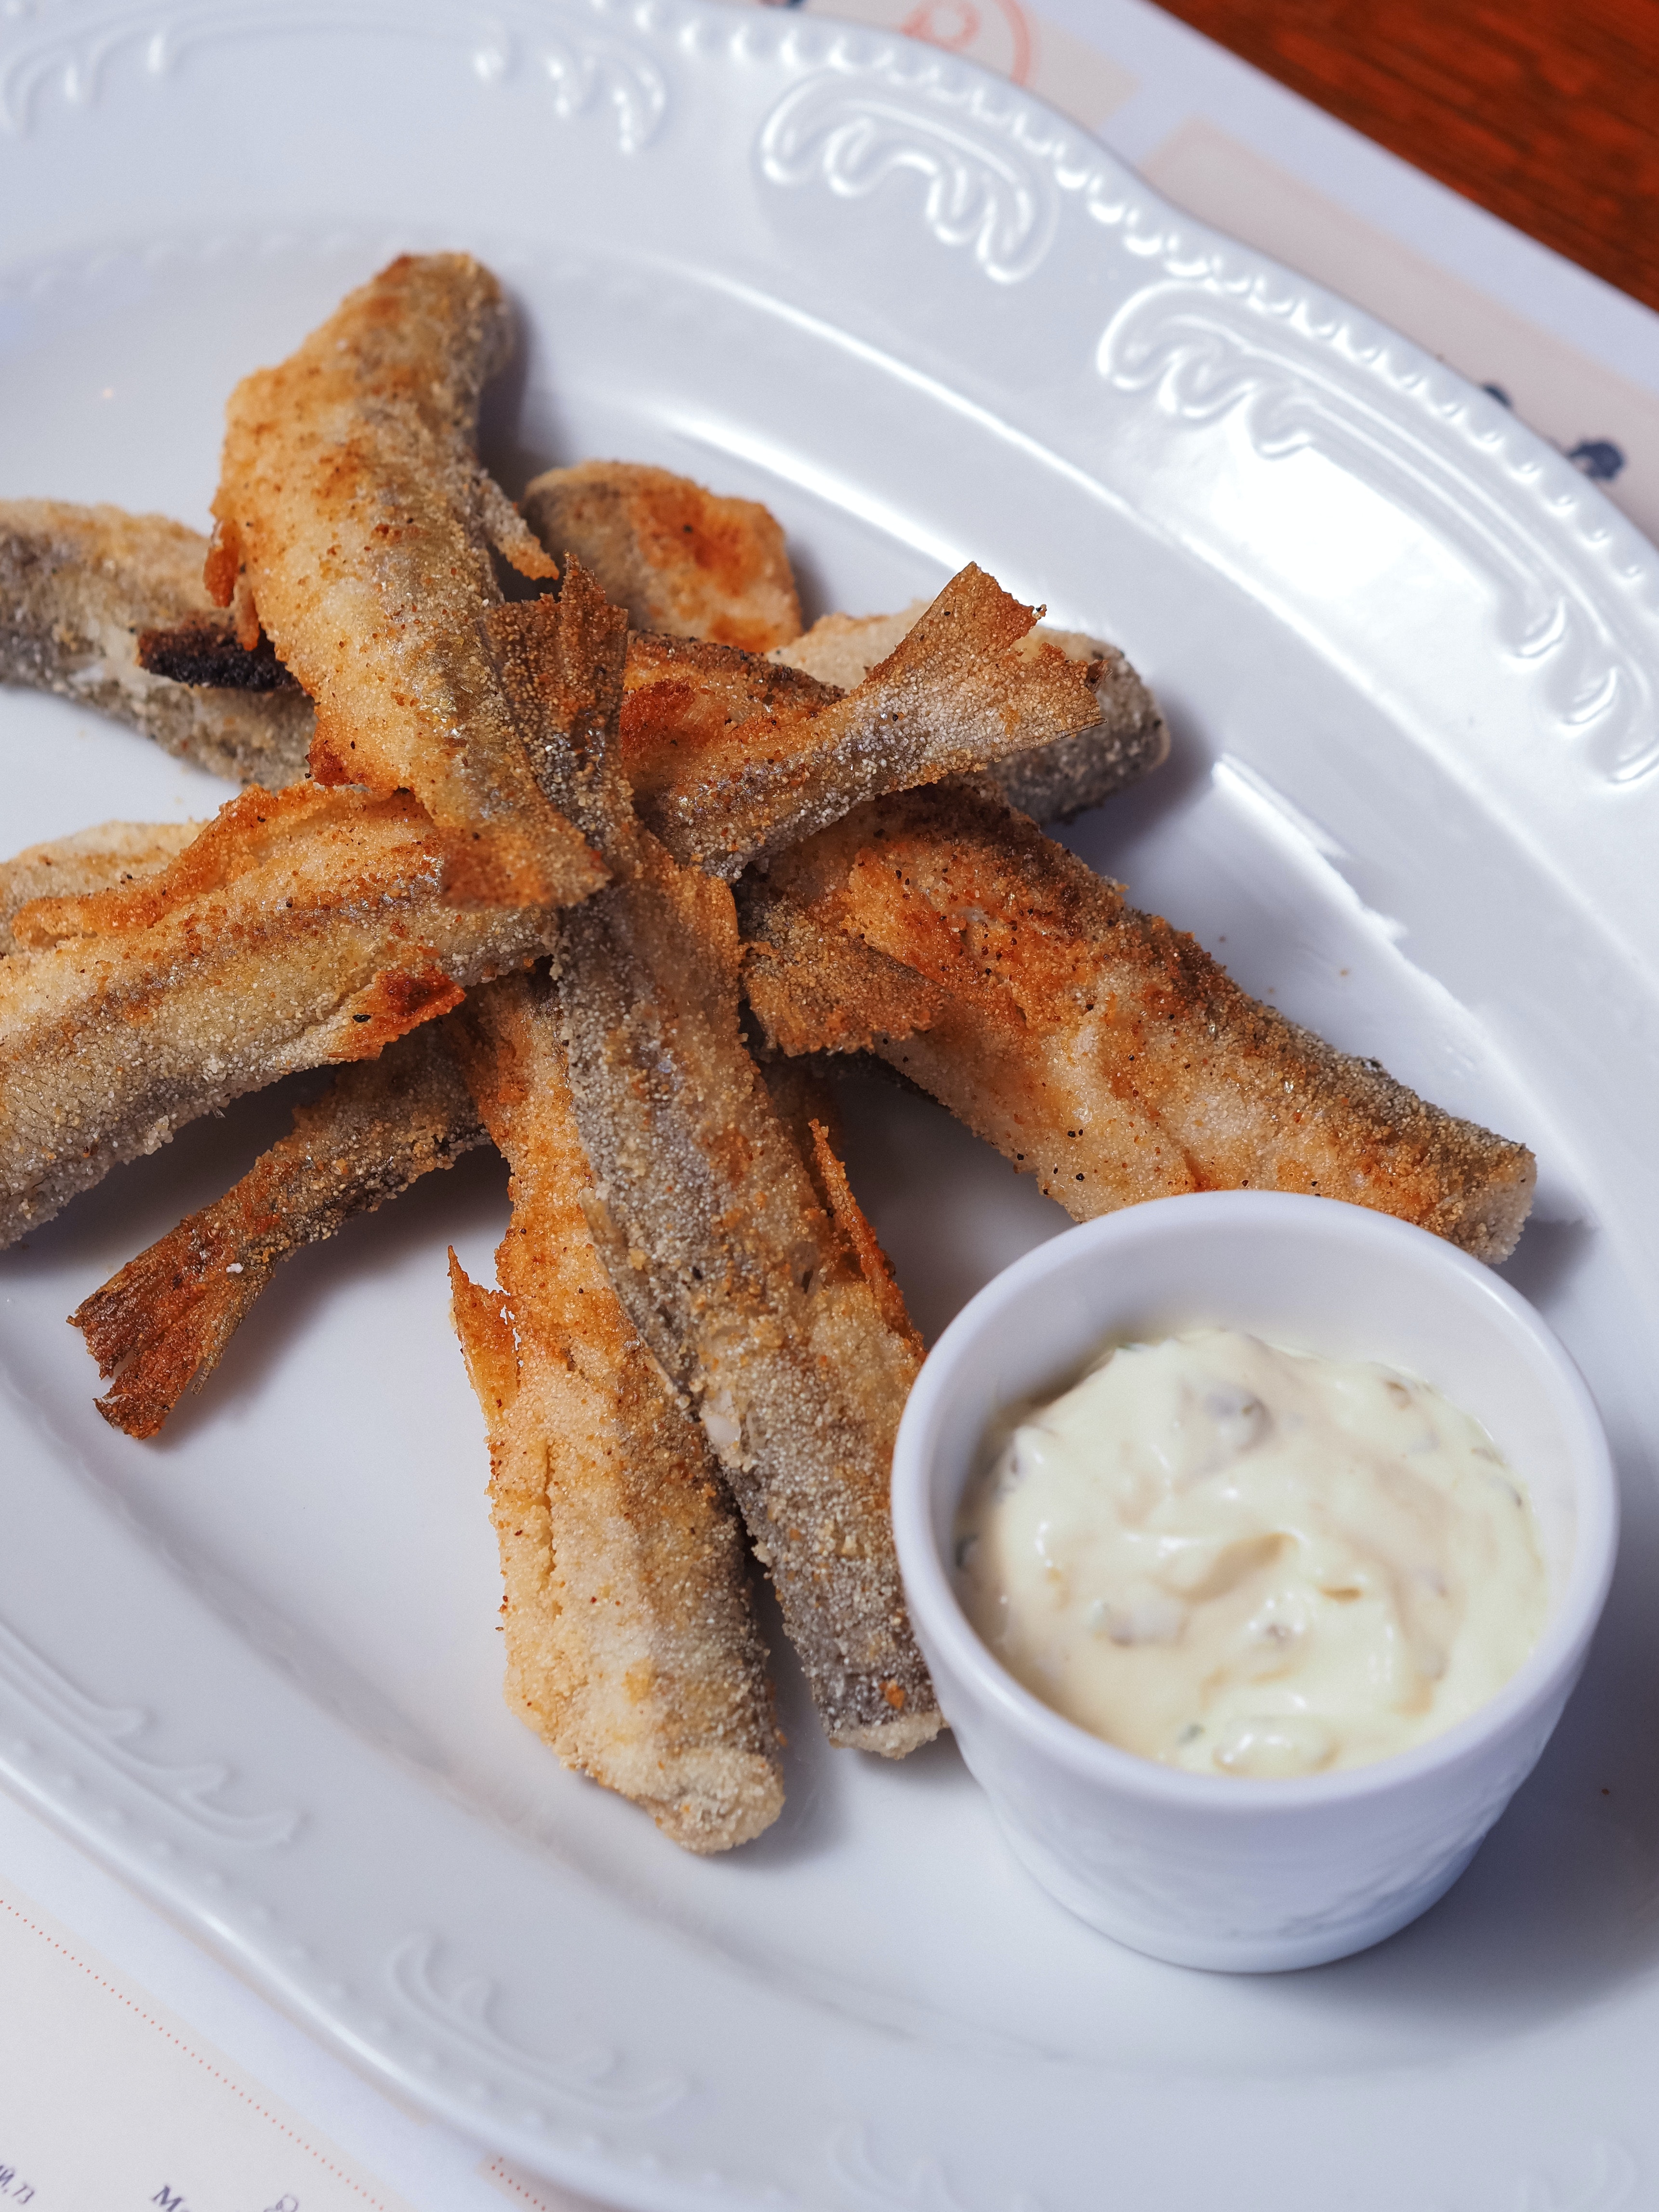
cat, food, ingredient, condiment, tableware, recipe, Blue cheese dressing, cuisine, b chamel sauce, puree, dish, Plain fat free yogurt, produce, staple food, dip, dishware, fried food, sauces, Cervelle de canut, comfort food, aioli, junk food, chutney, baked goods, Chiboust cream, finger food, vegetable, Skyr, side dish, plate, paste, cream, newspaper, serveware, breakfast, British cuisine, tzatziki, filmj lk, remoulade, mayonnaise, yogurt, wood, meal, sour cream, cross, american food, curd, snack, dairy, aligot, mascarpone, deep frying, seafood, bowl, cr me fra che, cheese spread, Thousand island dressing, meat, Ranch dressing, Strained yogurt